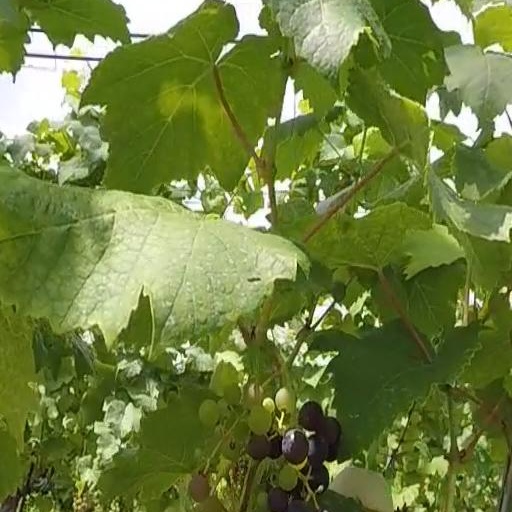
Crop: grape